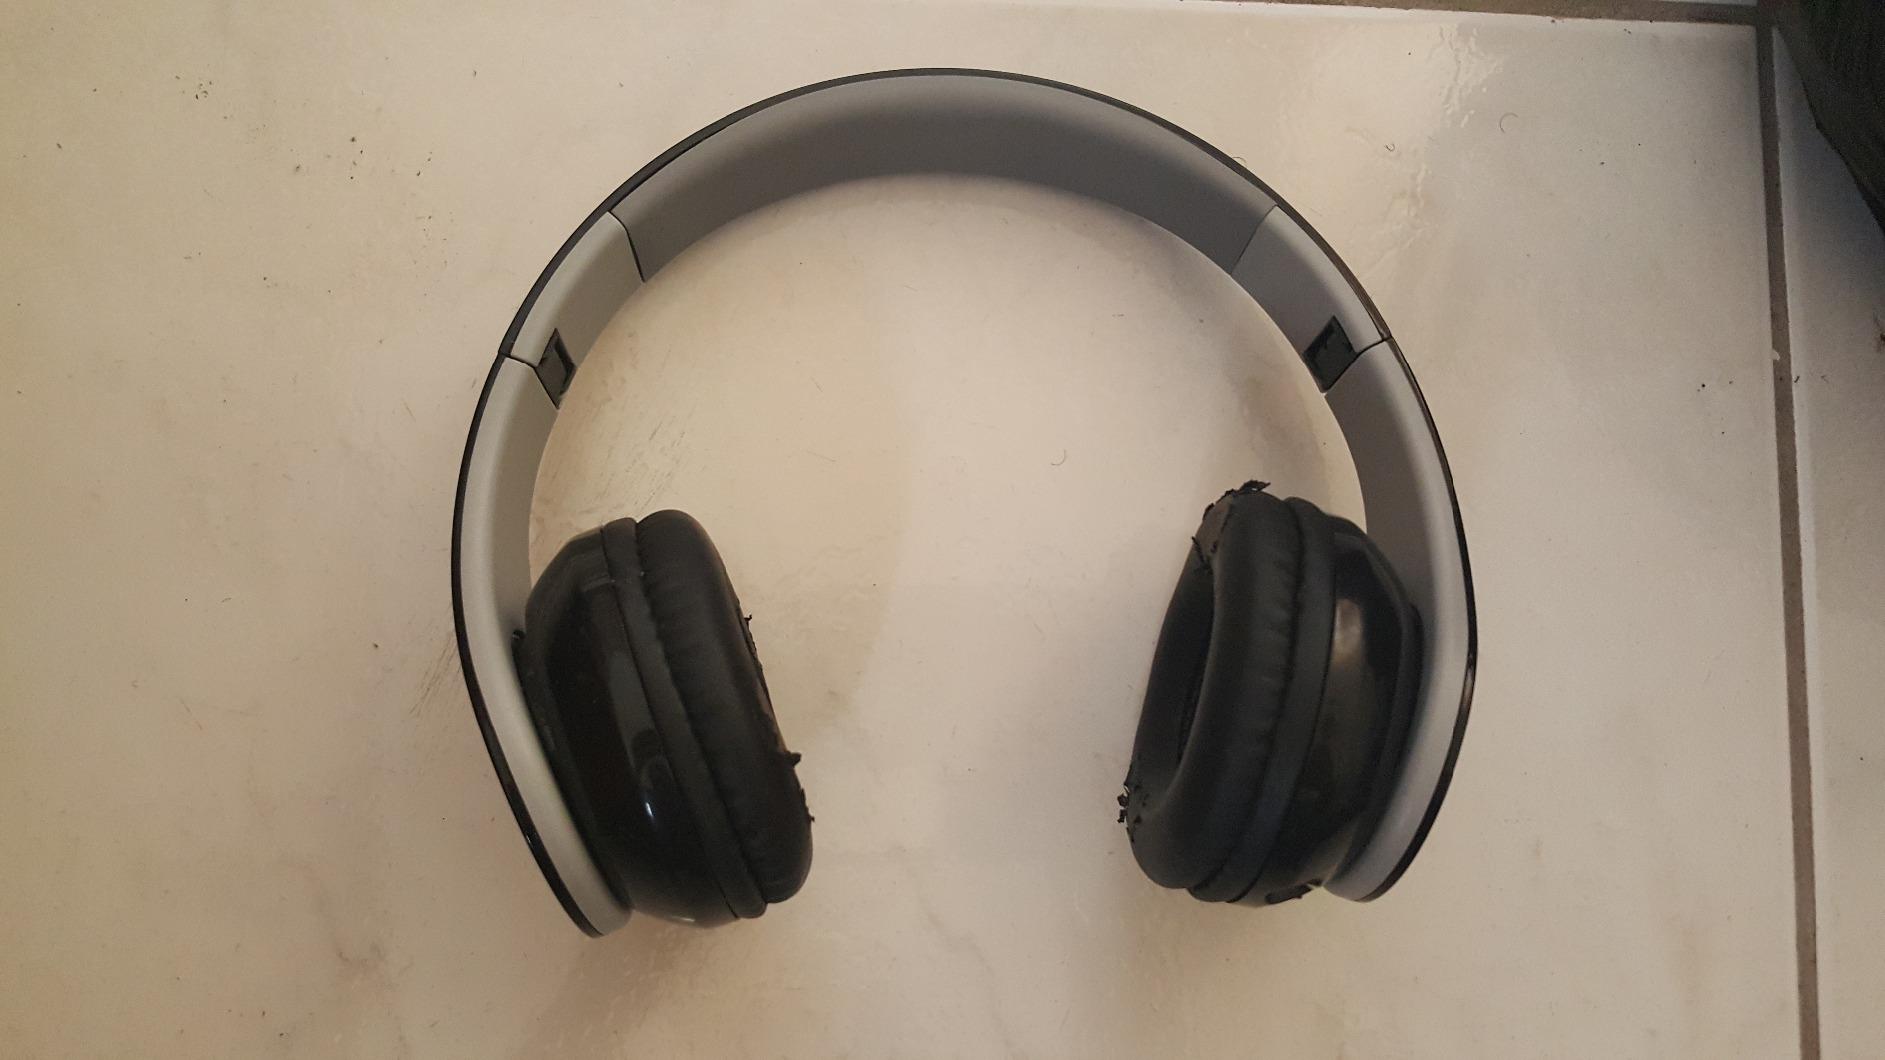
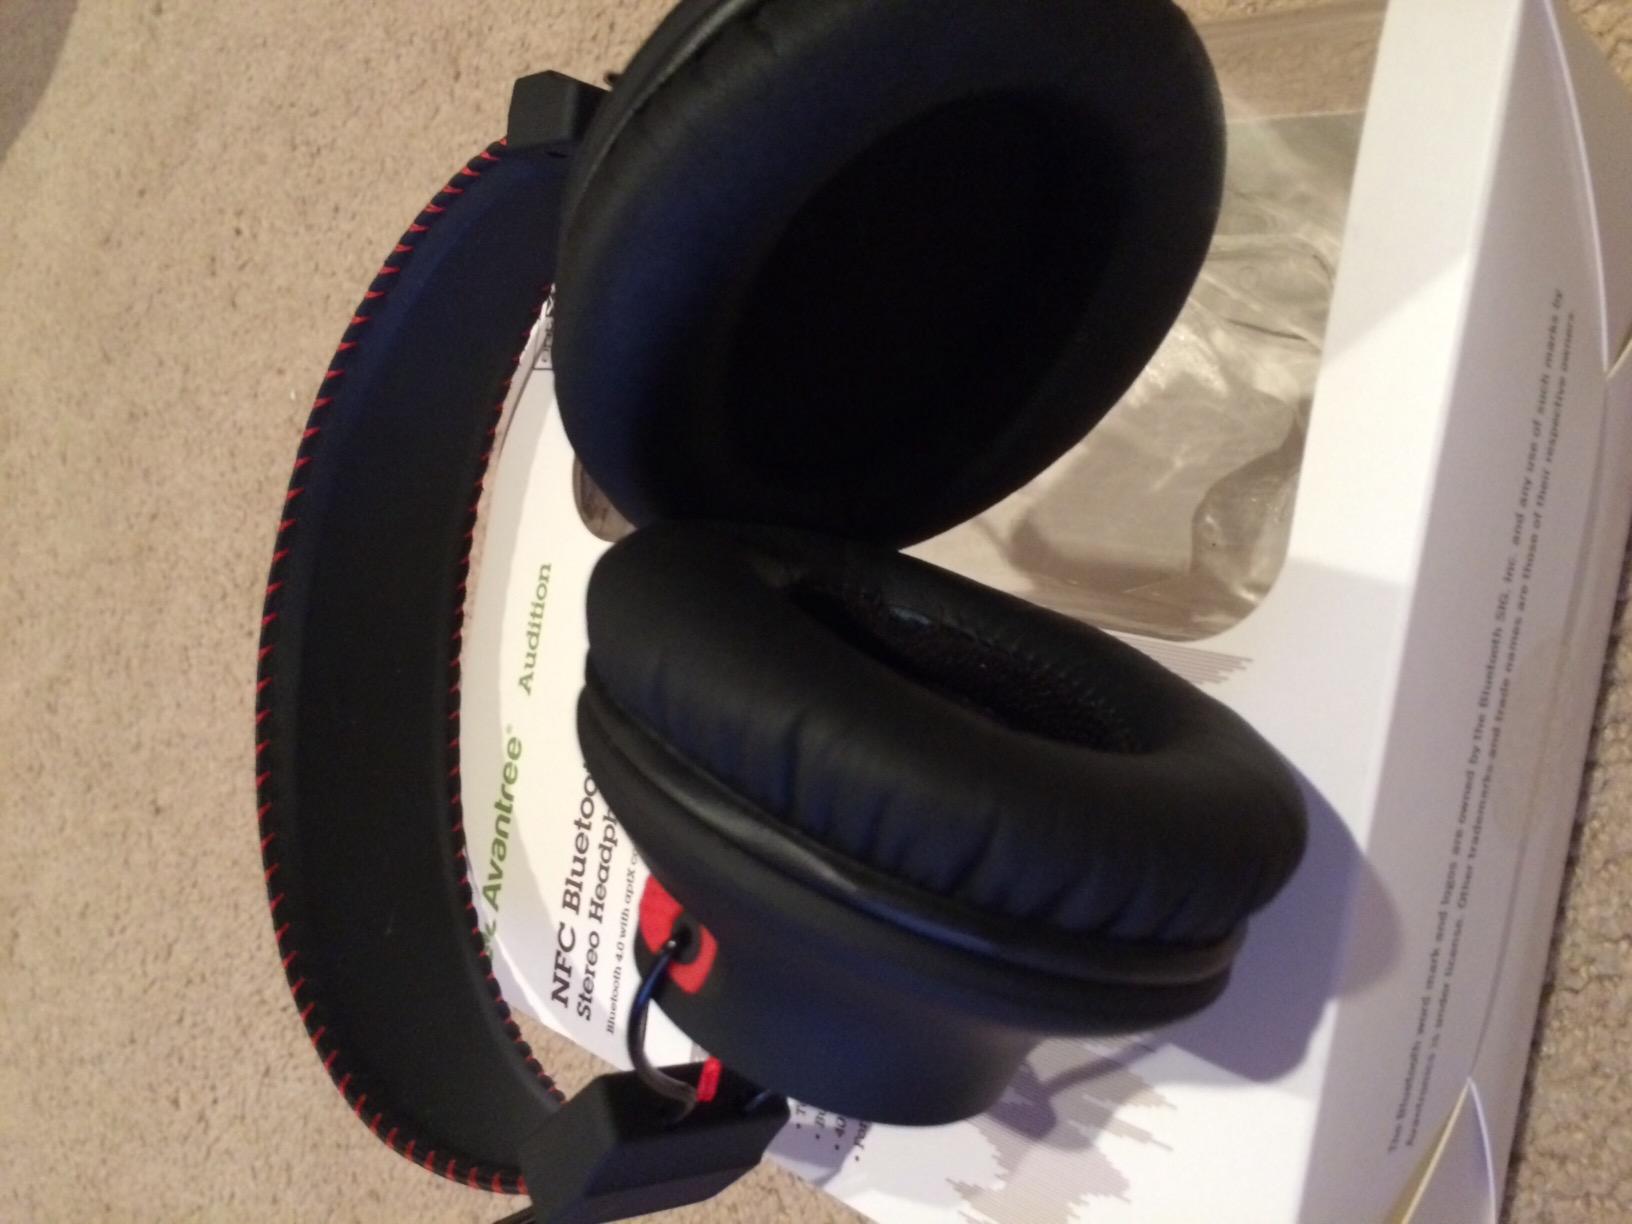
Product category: headphones
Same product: no